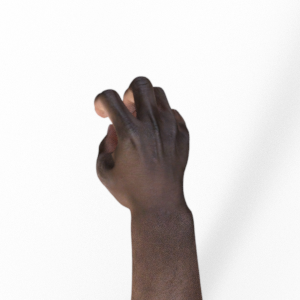
Label: rock